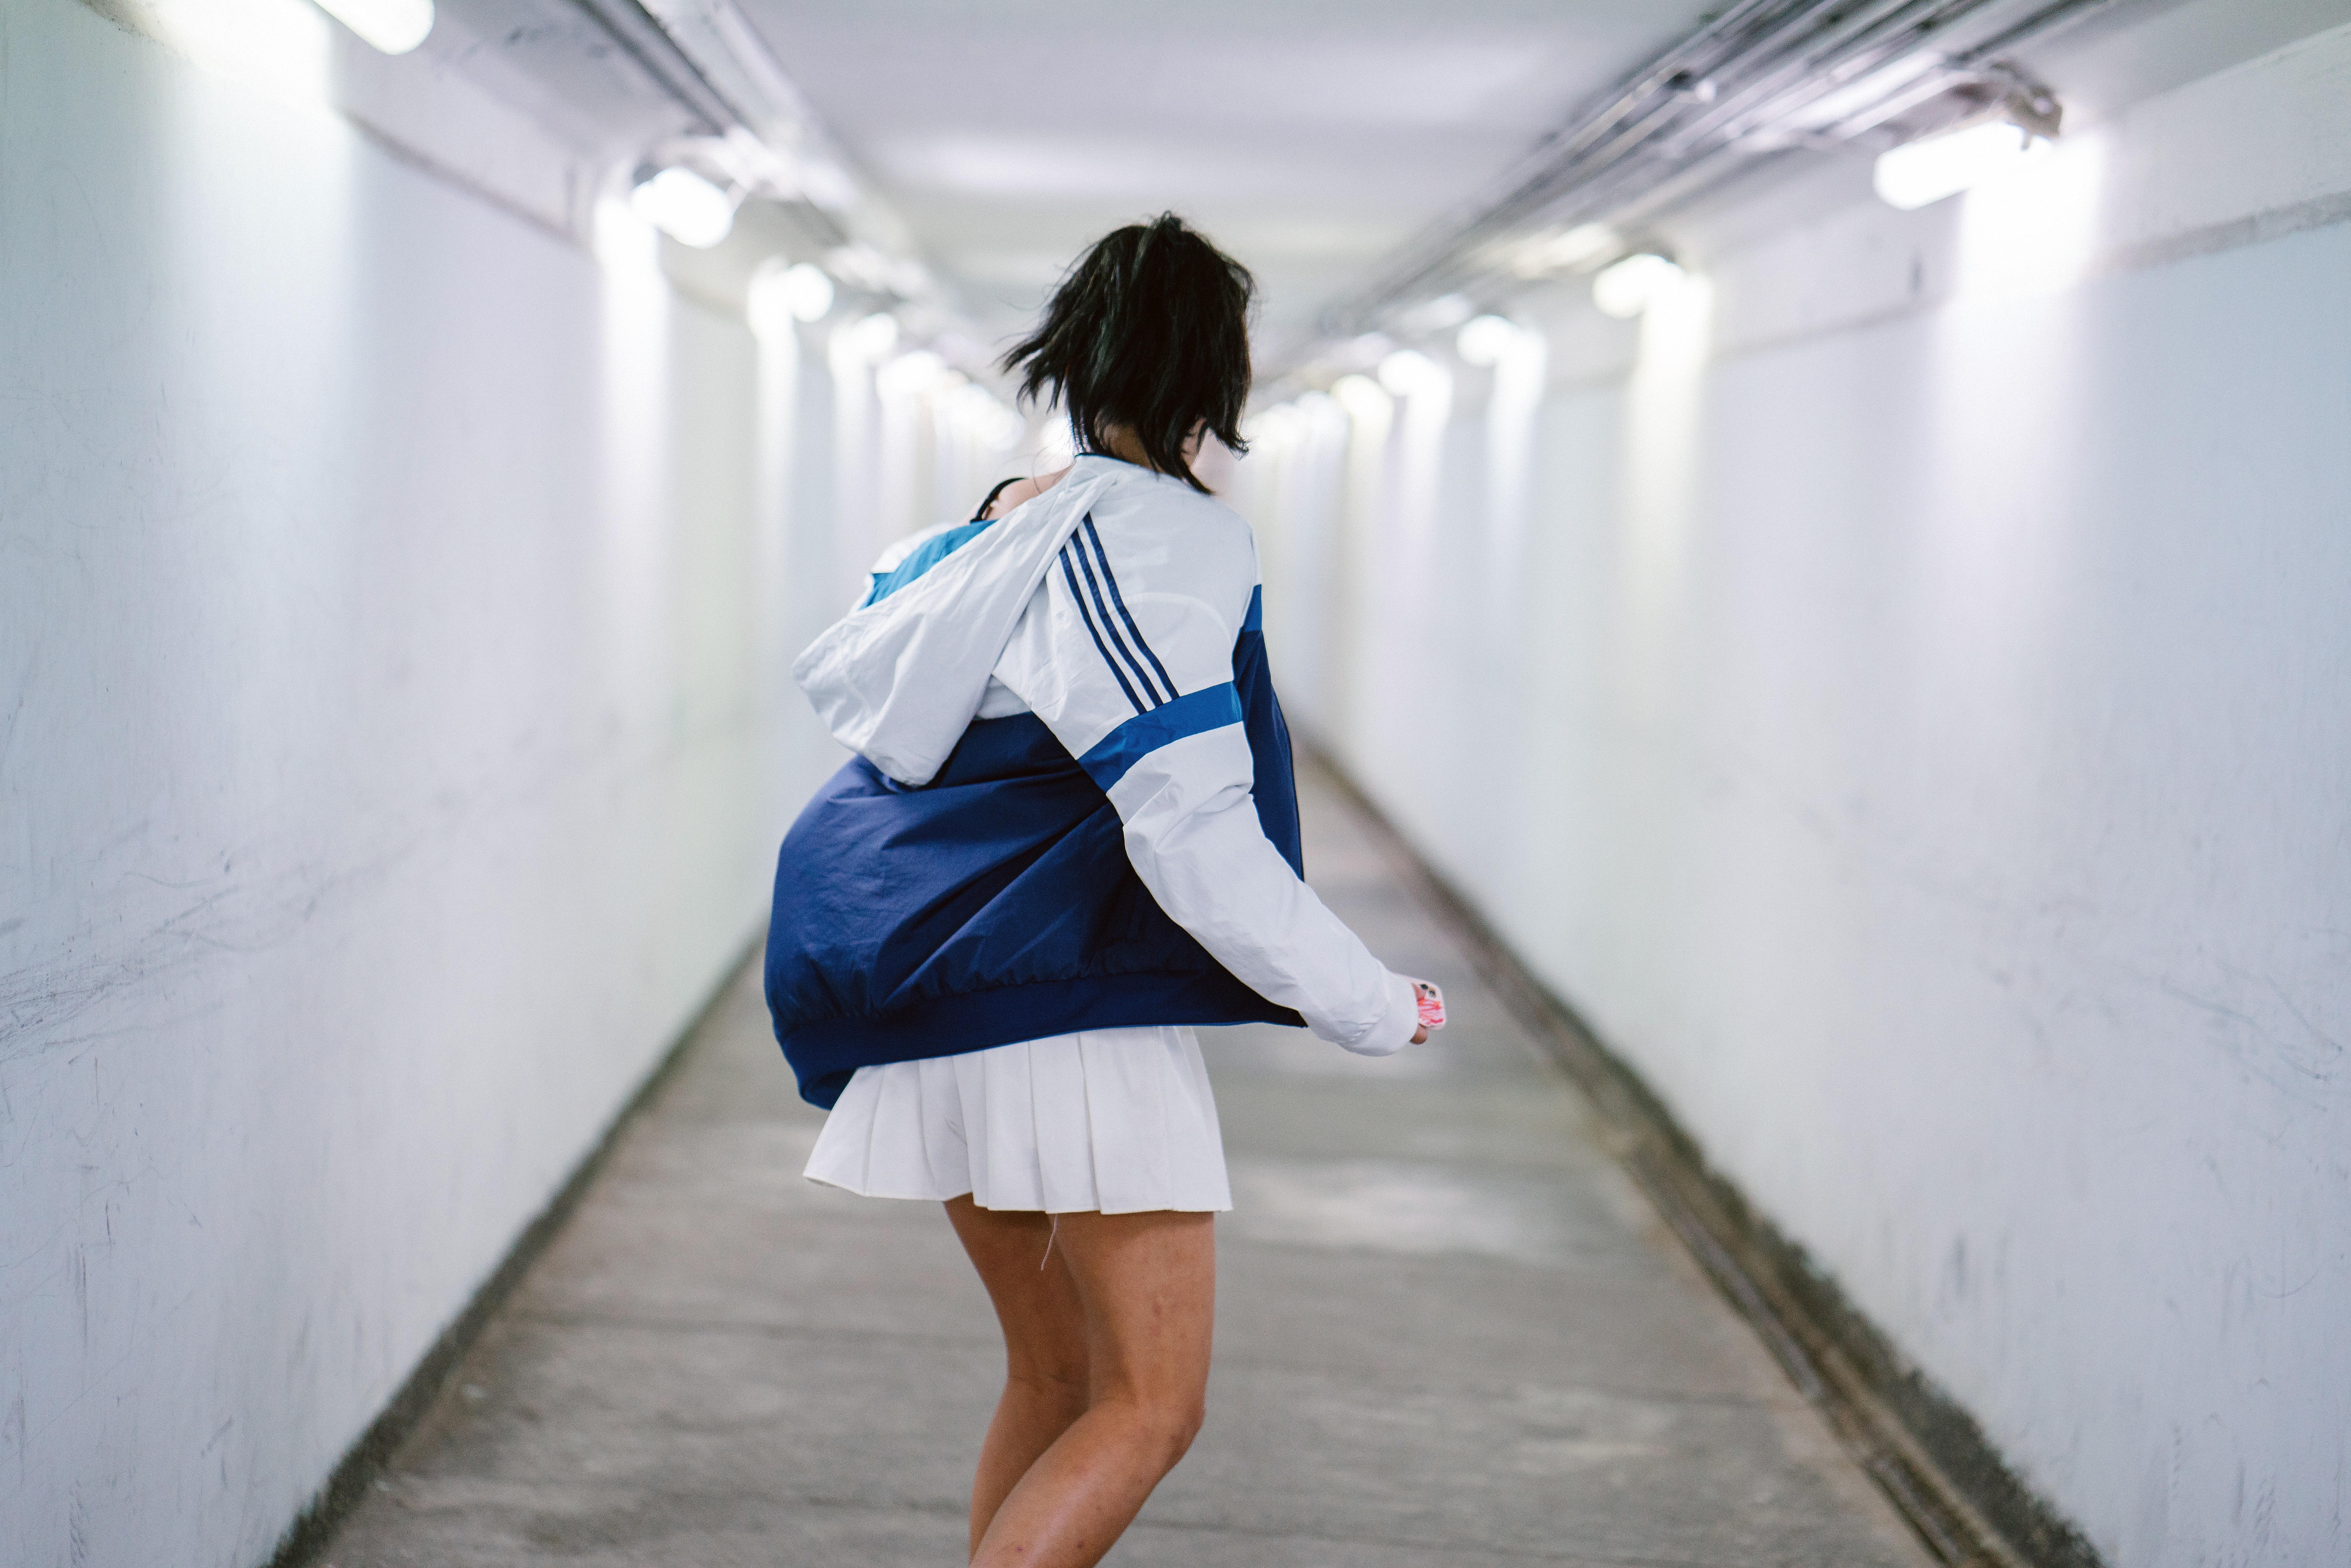
white, blue, clothing, shoulder, uniform, leg, transport, fashion, joint, human leg, knee, footwear, electric blue, infrastructure, human body, dress, thigh, t shirt, school uniform, waist, shorts, top, trunk, street fashion, hip, shoe, style